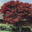
Label: maple_tree